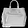
Label: Bag